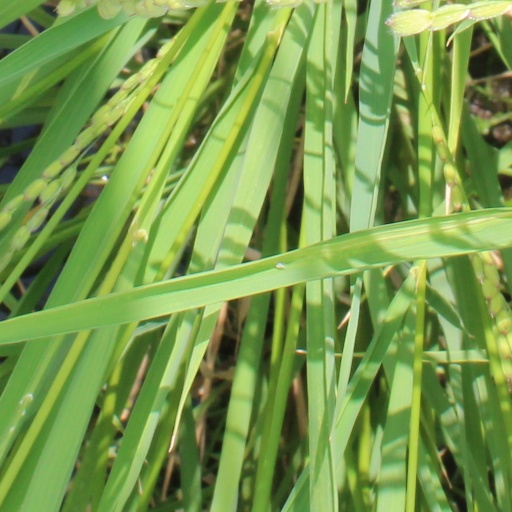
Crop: rice